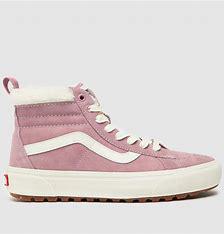
Brand: Vans
Model: SK8 Hi MTE